Culturally modified tree

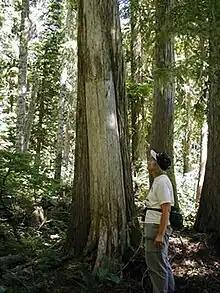
A culturally modified tree in Gifford Pinchot National Forest, Washington, USA

In western Canada and the United States, a culturally modified tree (CMT) is one which has been modified by indigenous people as part of their tradition. Such trees are important sources for the history of certain regions.